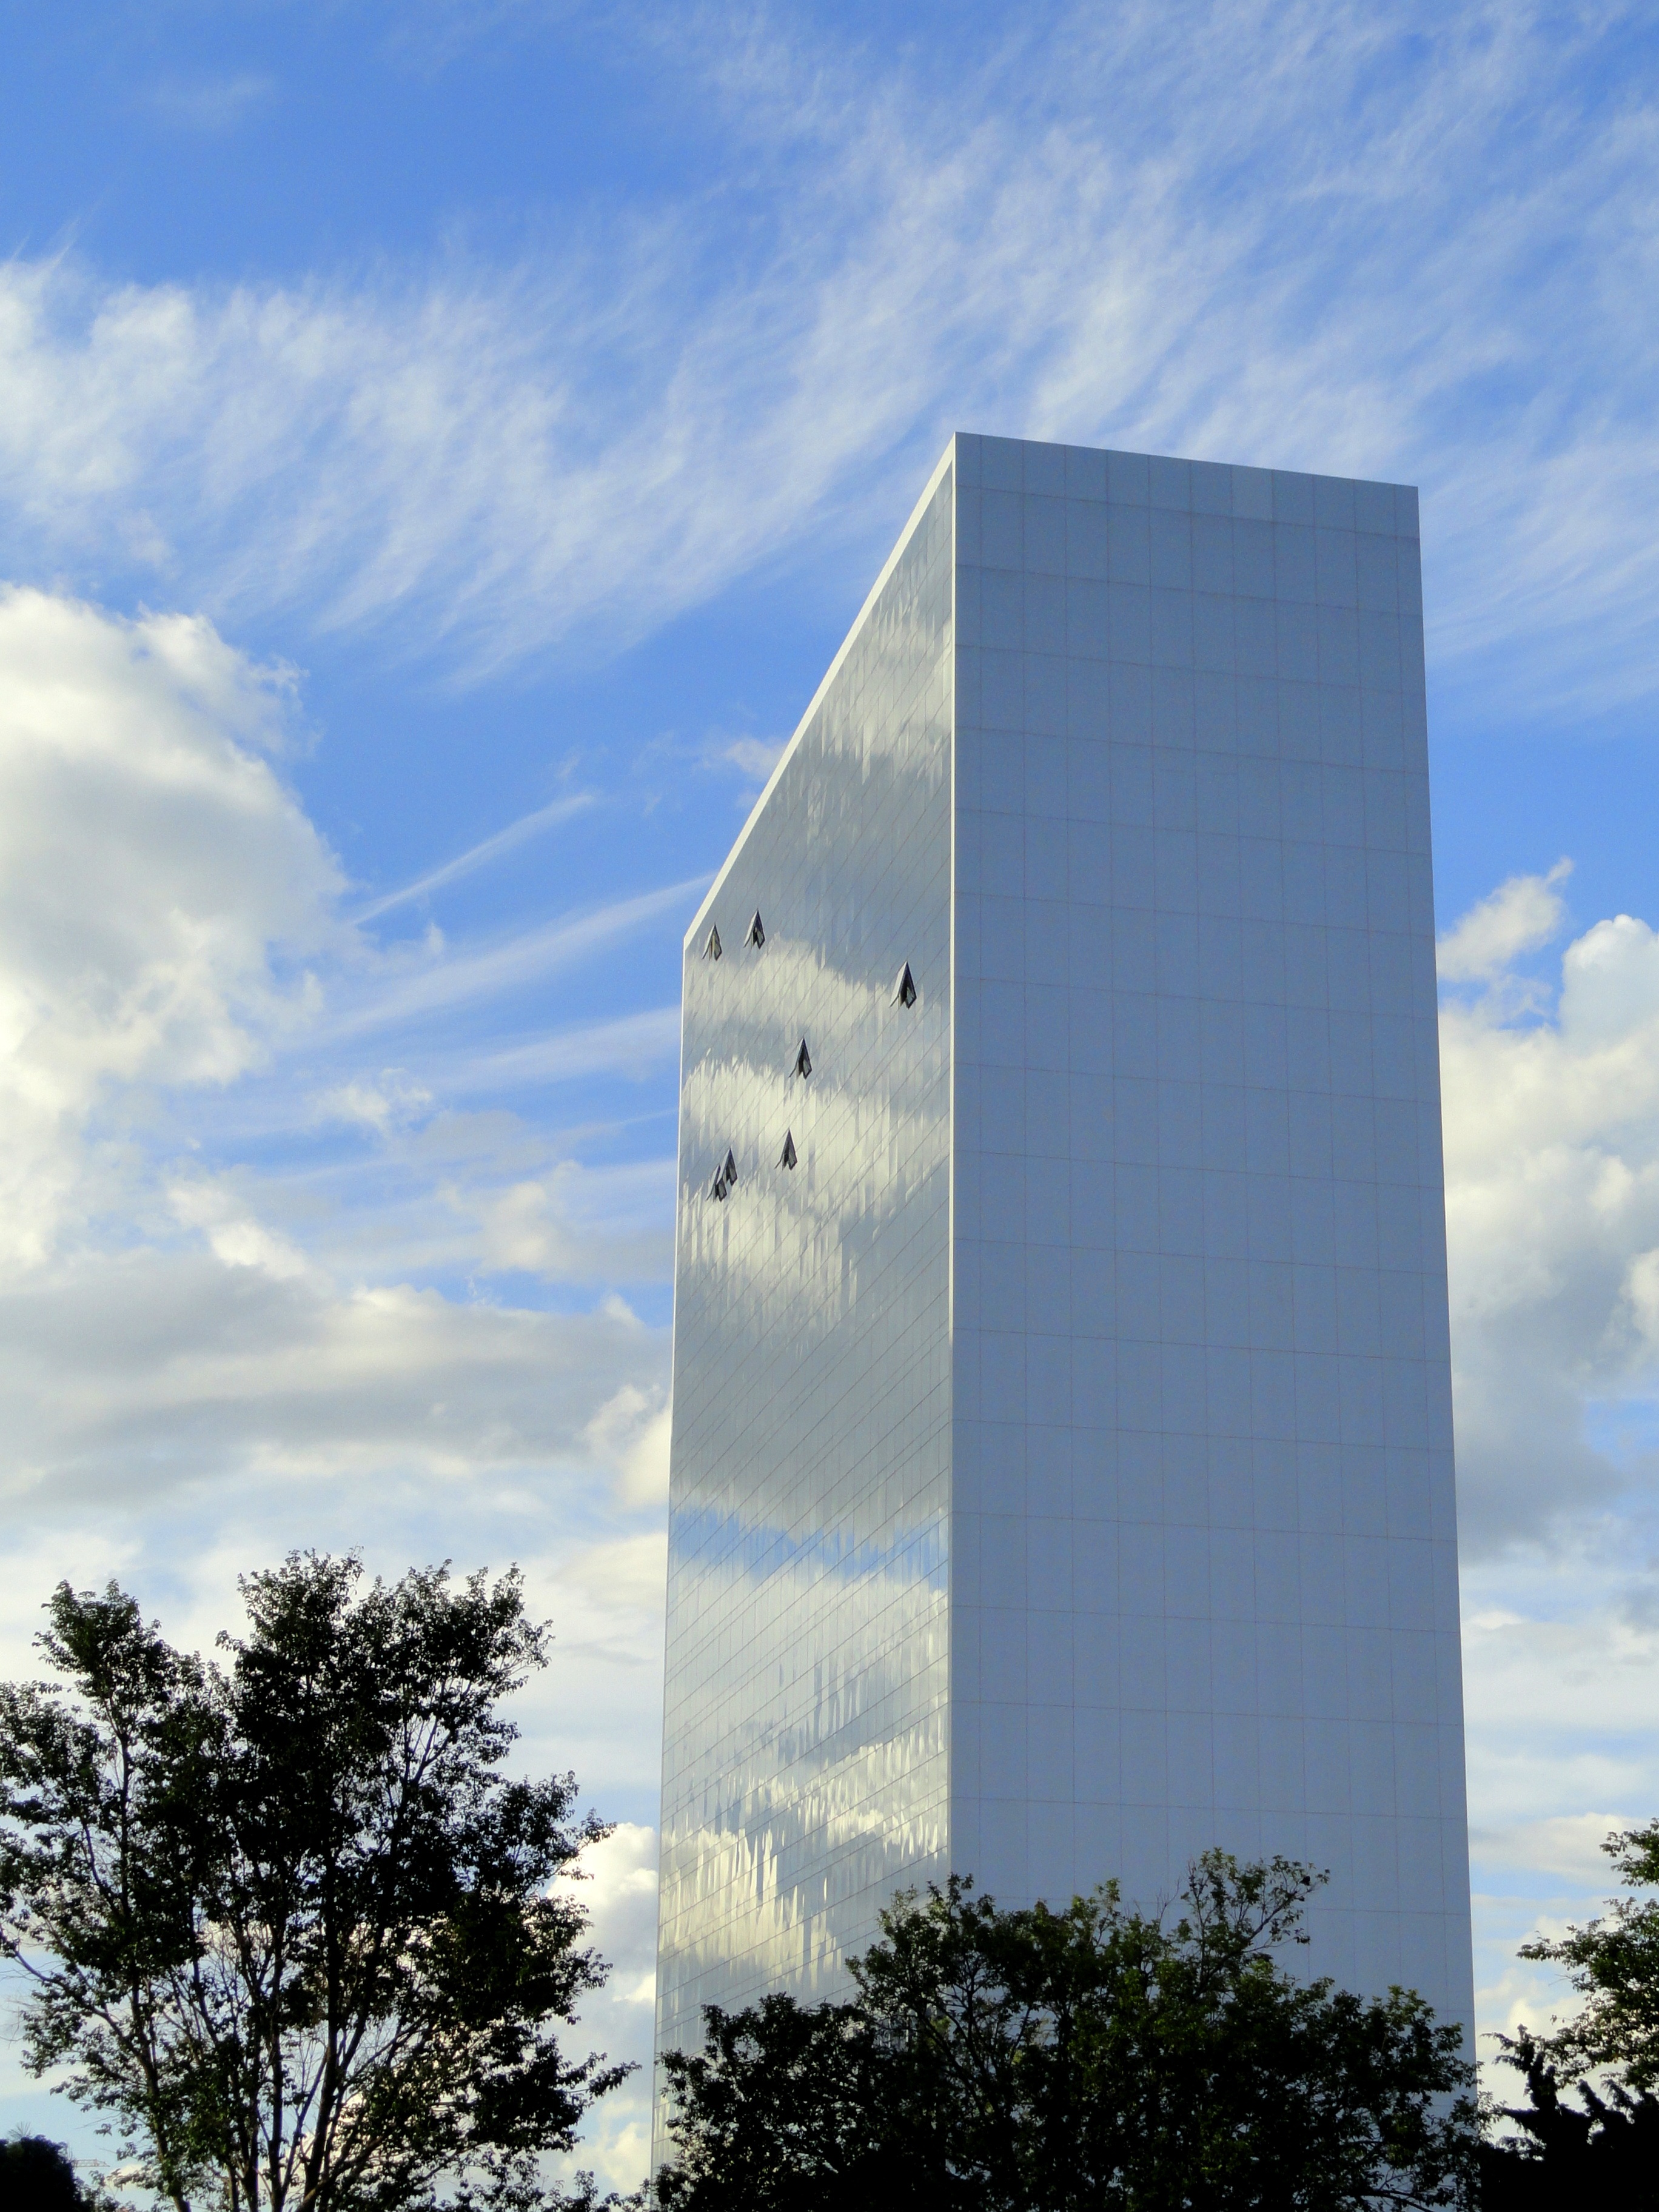
cloud, architecture, sky, sunlight, glass, building, skyscraper, monument, reflection, tower, landmark, facade, blue, modern, tower block, memorial, brazil, monolith, skycraper, atmosphere of earth, associa o nacional, auditores fiscais, adminsitration